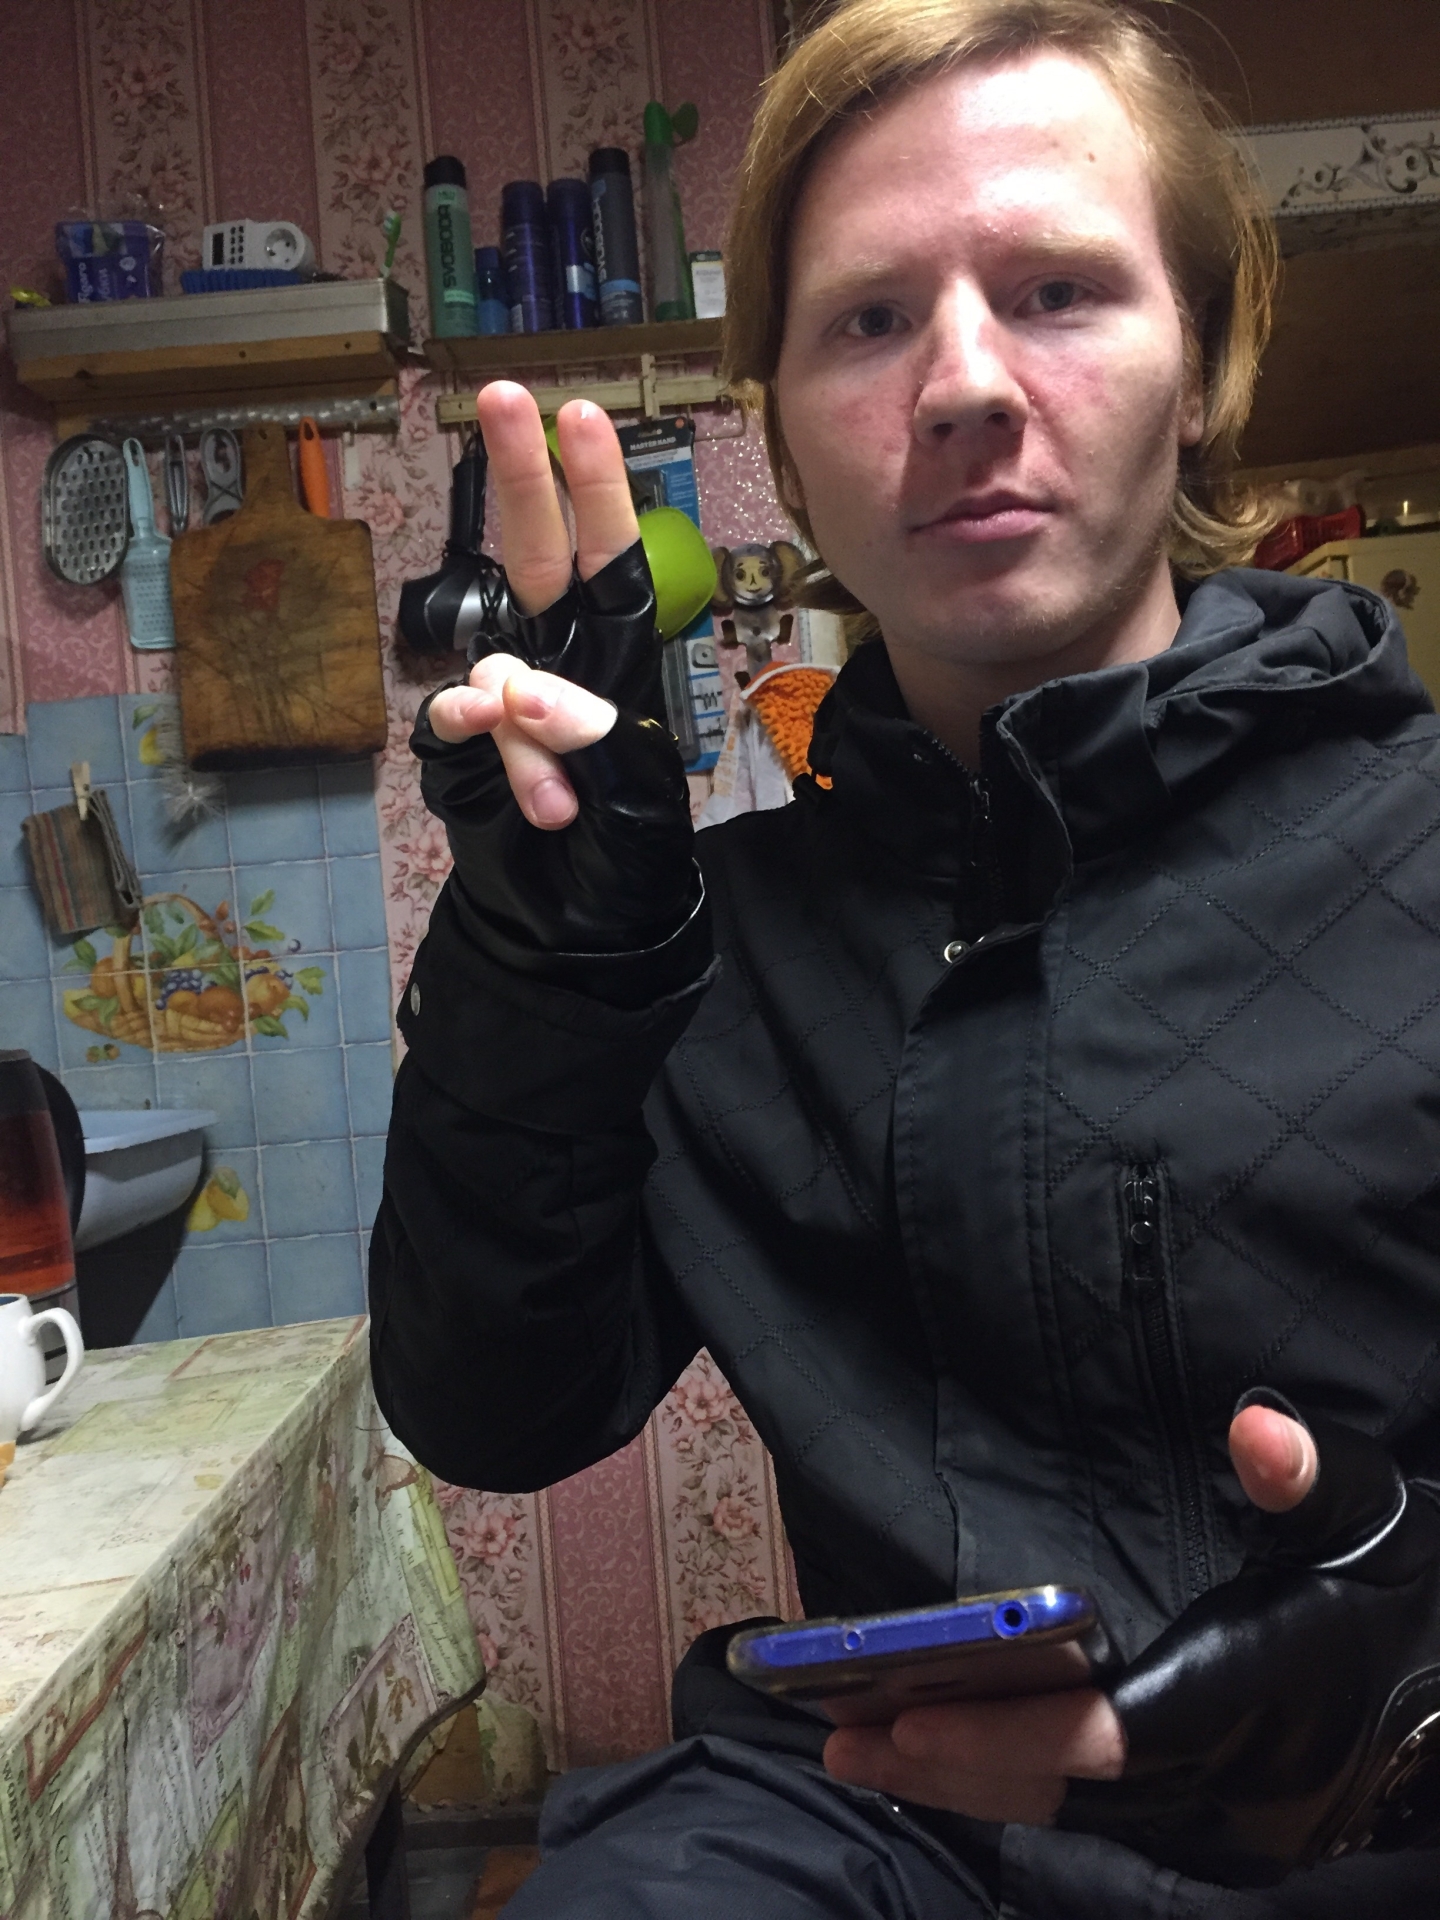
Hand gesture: two_up